Gaston-Auguste Schweitzer

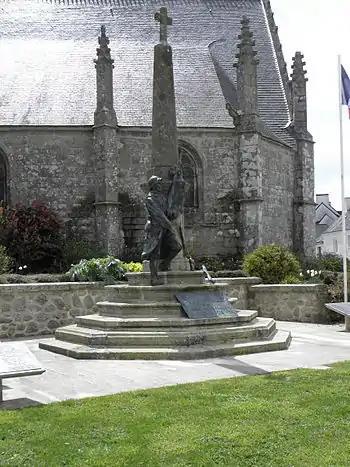
Noyal-Pontivy's war memorial

In 1928 Schweitzer was chosen to carry out sculptural work for the memorial to Léon Lhermitte in Mont-Saint-Père. He executed a bust of the painter and at the foot of the pedestal on which this bust was set, he created a sculpture based on Lhermitte's painting "La paye des moissonneurs".